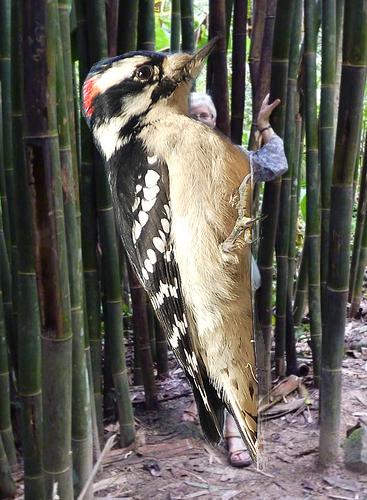
Bird species: Downy_Woodpecker
Bird type: landbird
Background: land